Corn Exchange, Market Rasen

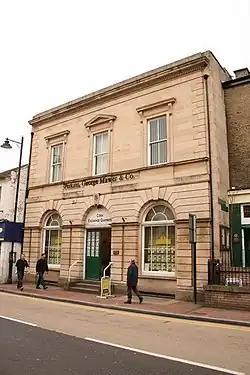
Corn Exchange, Market Rasen

The Corn Exchange is a commercial building in Queen Street, Market Rasen, Lincolnshire, England. The structure, which is used as the offices of a firm of charted surveyors, is a Grade II listed building.